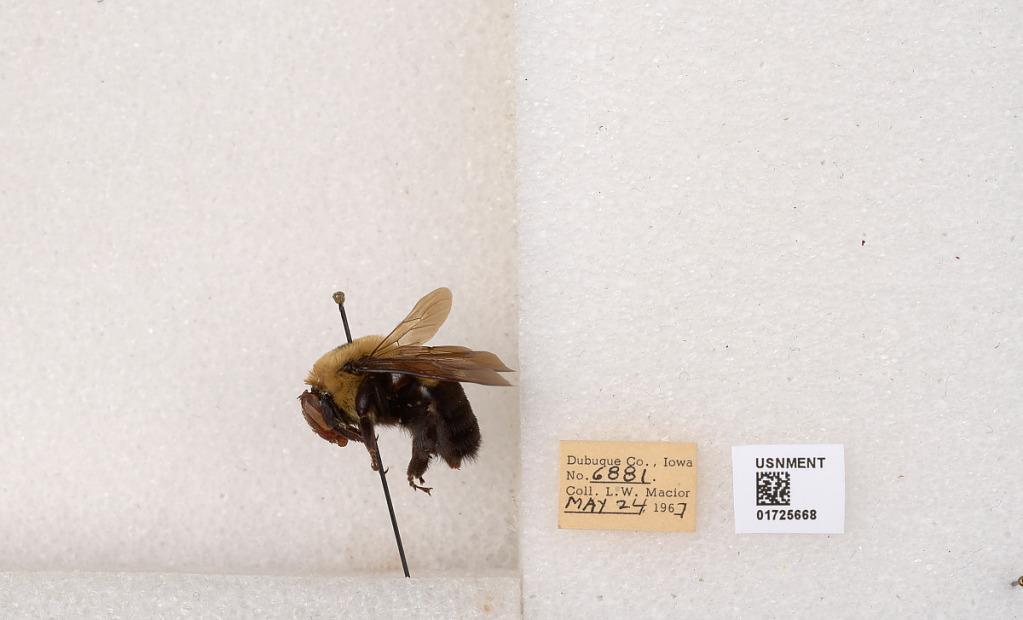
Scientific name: Bombus impatiens Cresson
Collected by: L. Macior
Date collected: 1967-5-24
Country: United States
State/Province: Iowa
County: Dubuque
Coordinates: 42.4688, -90.8825